Jordan Peterson

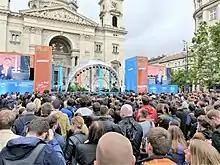
Peterson speaking in front of St. Stephen's Basilica, Budapest, Hungary, in May 2019

Peterson denied any wrongdoing and filed for judicial review. Peterson's appeal was reviewed in August 2023 by a panel of three judges of the Ontario Divisional Court, who unanimously upheld the college's initial decision concluding that the ICRC's reasoning in their 2022 decision was "transparent, intelligible, justifiable, and reasonable" and ordered Peterson to pay the CPO $25,000 in legal costs. The decision was upheld on appeal to the Court of Appeal for Ontario in January 2024. In August 2024, the Supreme Court of Canada declined to hear an appeal from the appeal court decision, closing Peterson's legal options for resisting the social media training.